Stratton's Independence Mine and Mill

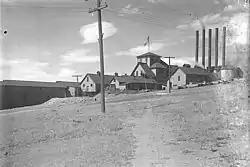
Image from the George H. Stone Collection of Colorado geological features and views, Special Collections, Tutt Library, Colorado College.

Stratton's Independence Mine and Mill is a historic gold mining site near Victor, Colorado on the south slope of Battle Mountain. Between late 1893 and April 1899, approximately 200,000 ounces (6200 kg) of gold was removed from the Independence Mine.